Sidney Freeman

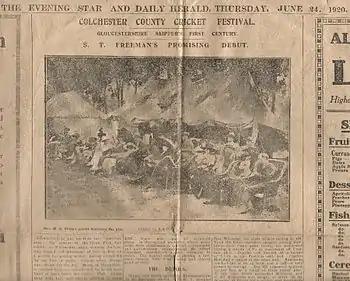
Promising debut in 1920.

"Although everything was dwarfed by the brilliant innings of 144 by F. G. Robinson. great credit must be given to S. T. Freeman, a young amateur, who was making his first appearance for Gloucestershire. The importance of the occasion seemed to affect him not at all, and playing extremely confidently from the outset, he put together 45 of the best by sound cricket, his partnership with his captain releasing 158 runs in ninety-five minutes."